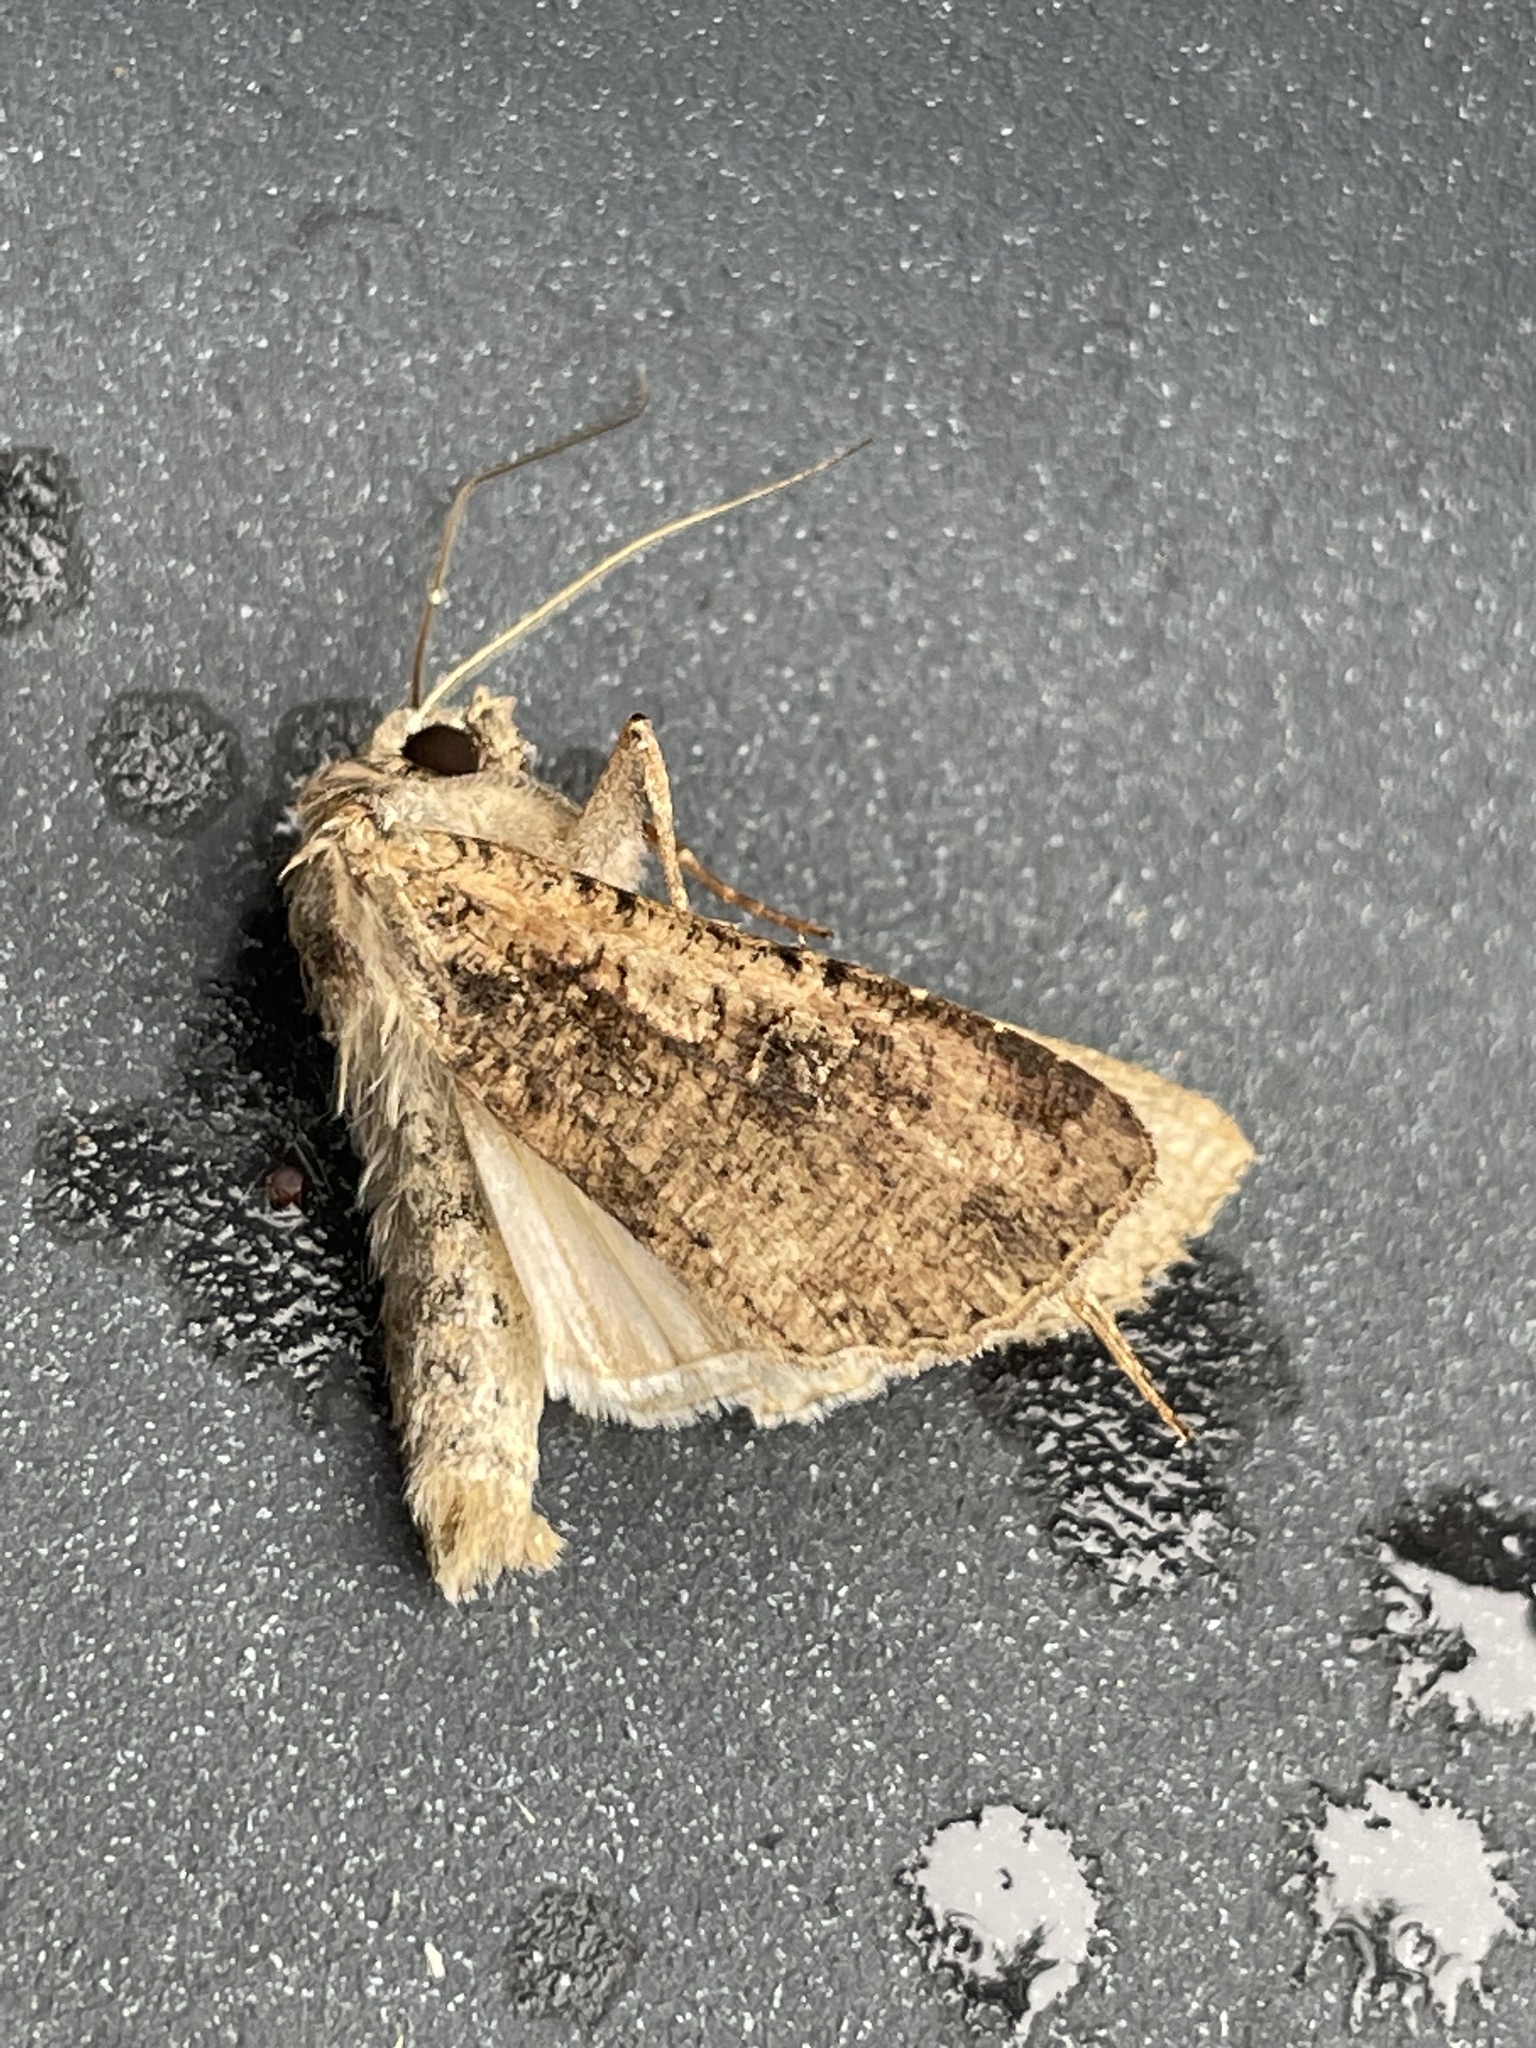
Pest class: cutworms